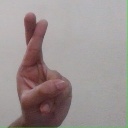
अक्षर: र